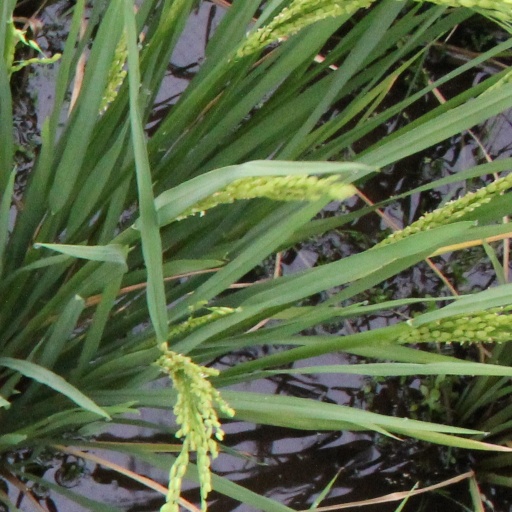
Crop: rice